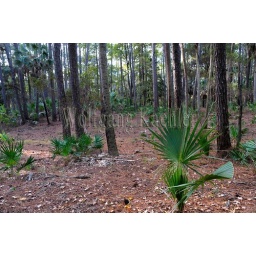
Usa, south carolina, near beaufort, hunting island state park, forest with loblolly pine trees and dwarf palmetto palm trees